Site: brandenburg
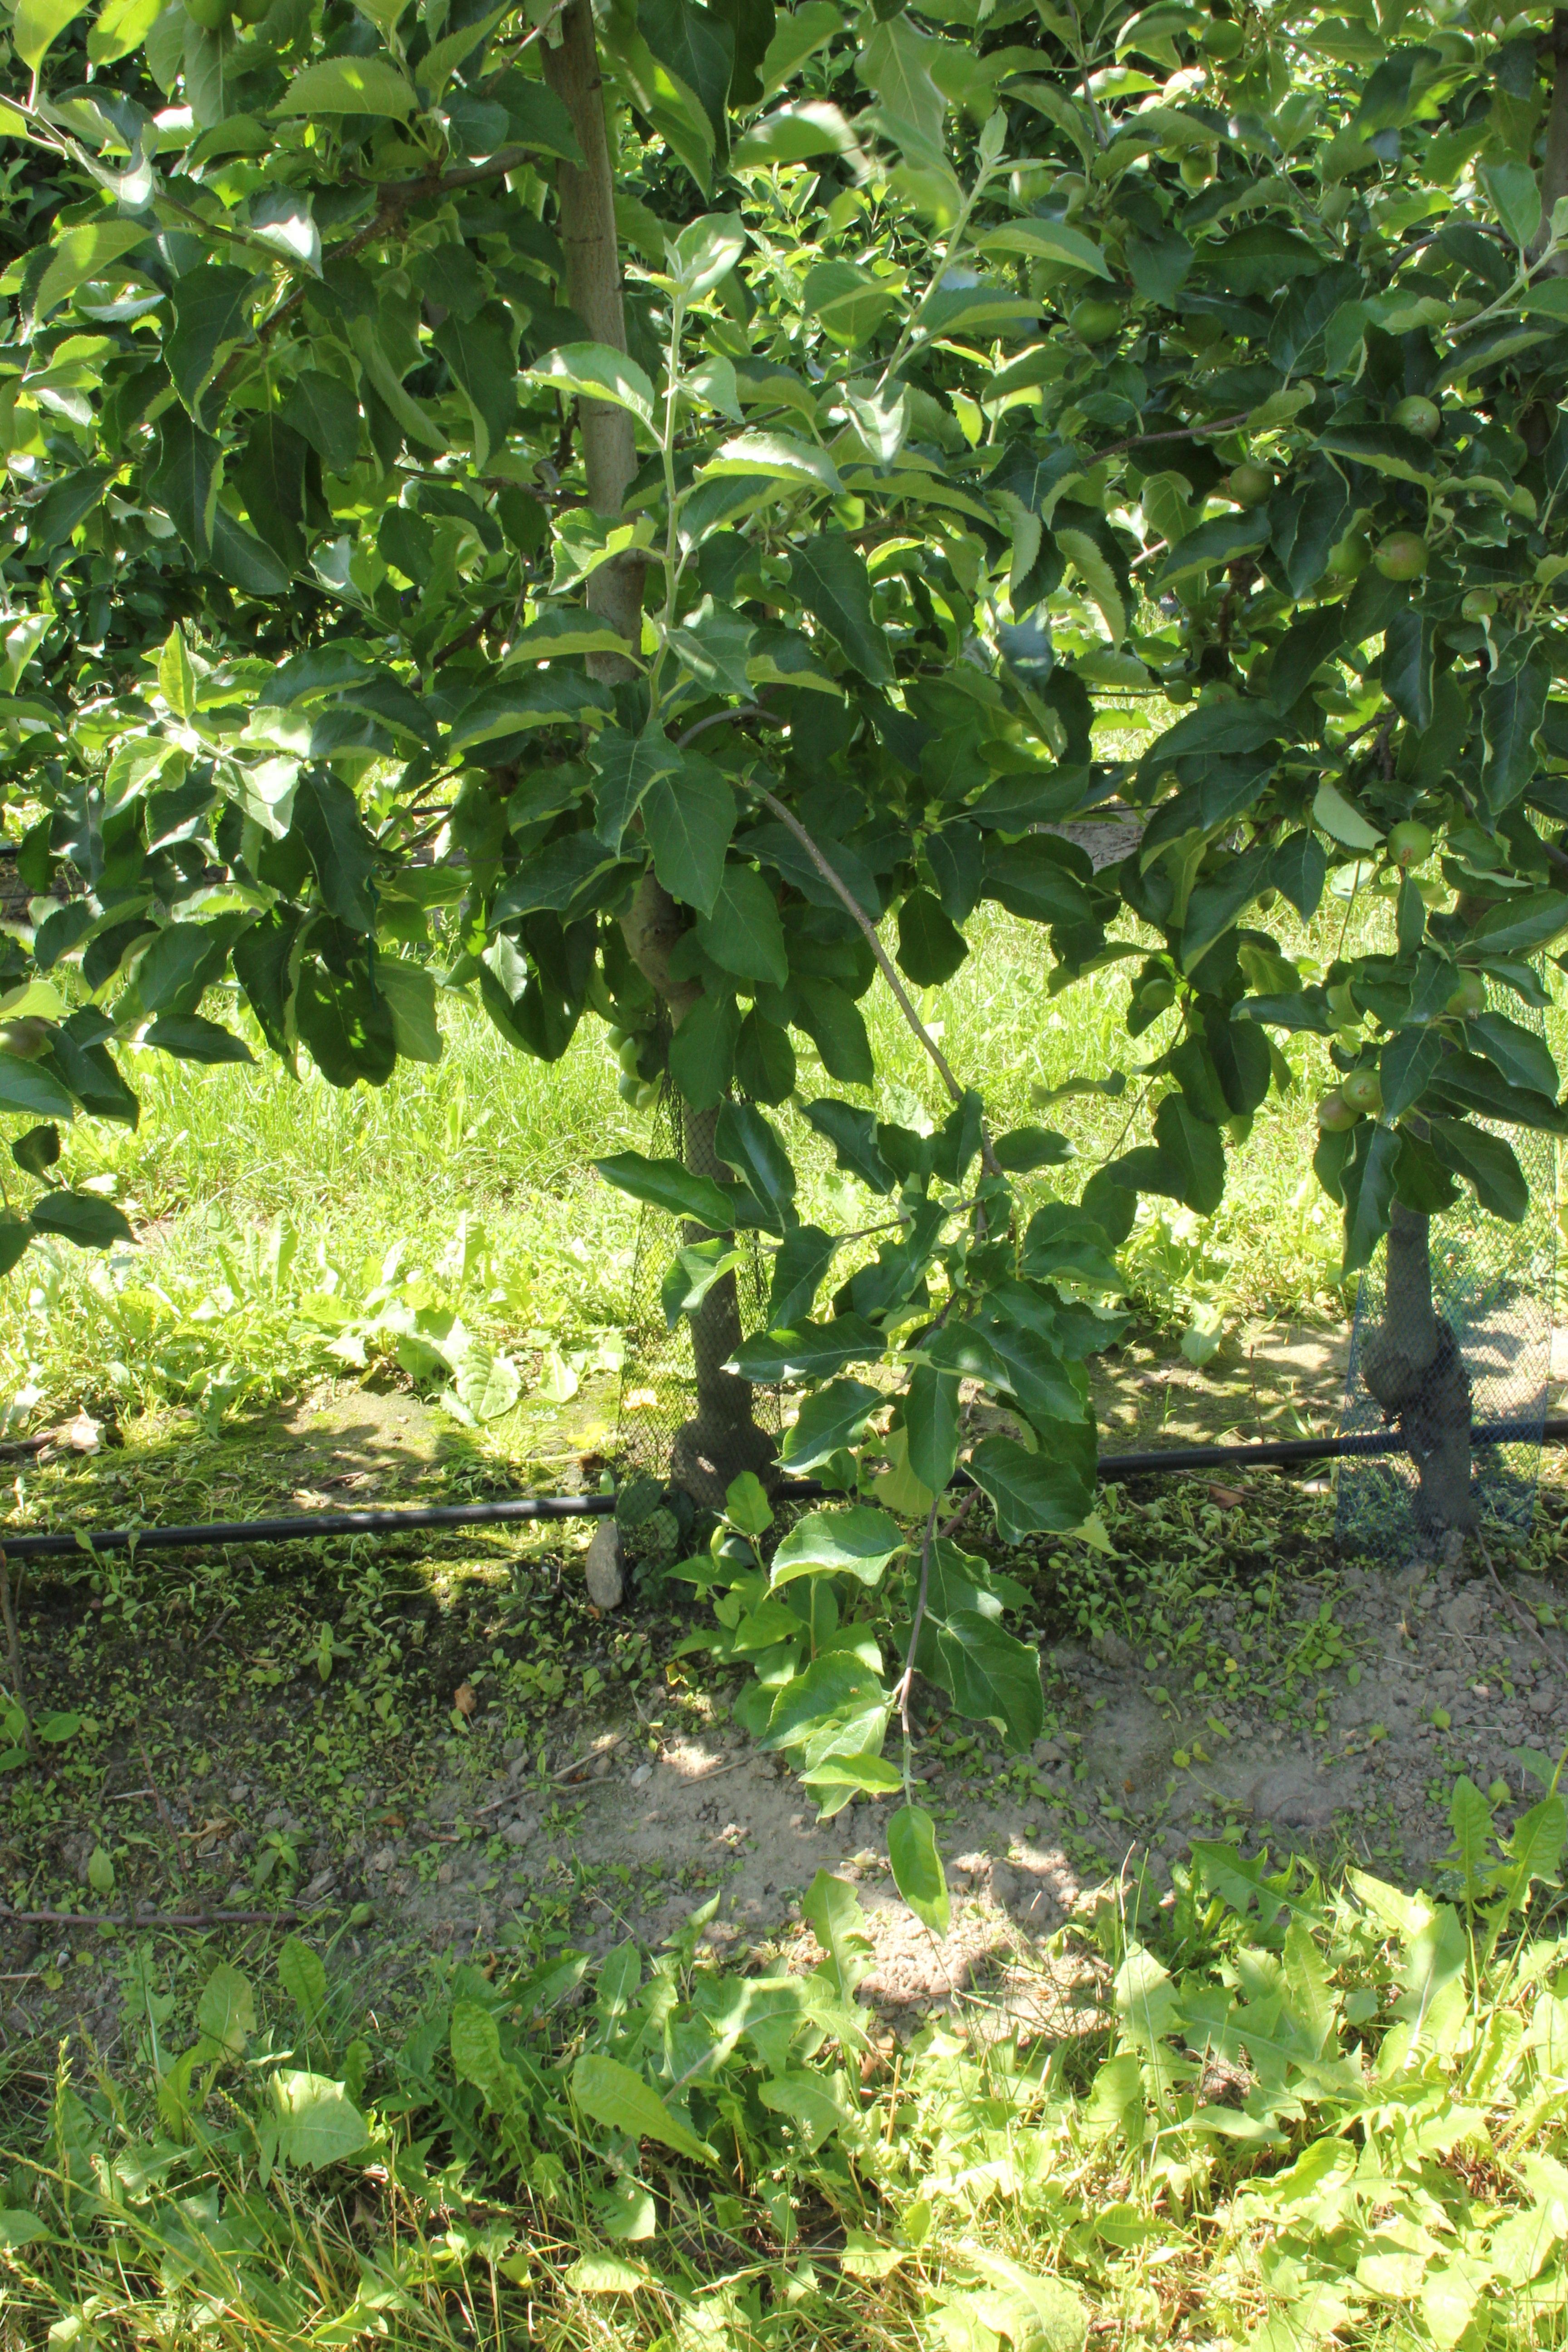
Growth stage (BBCH 73): Development of fruit